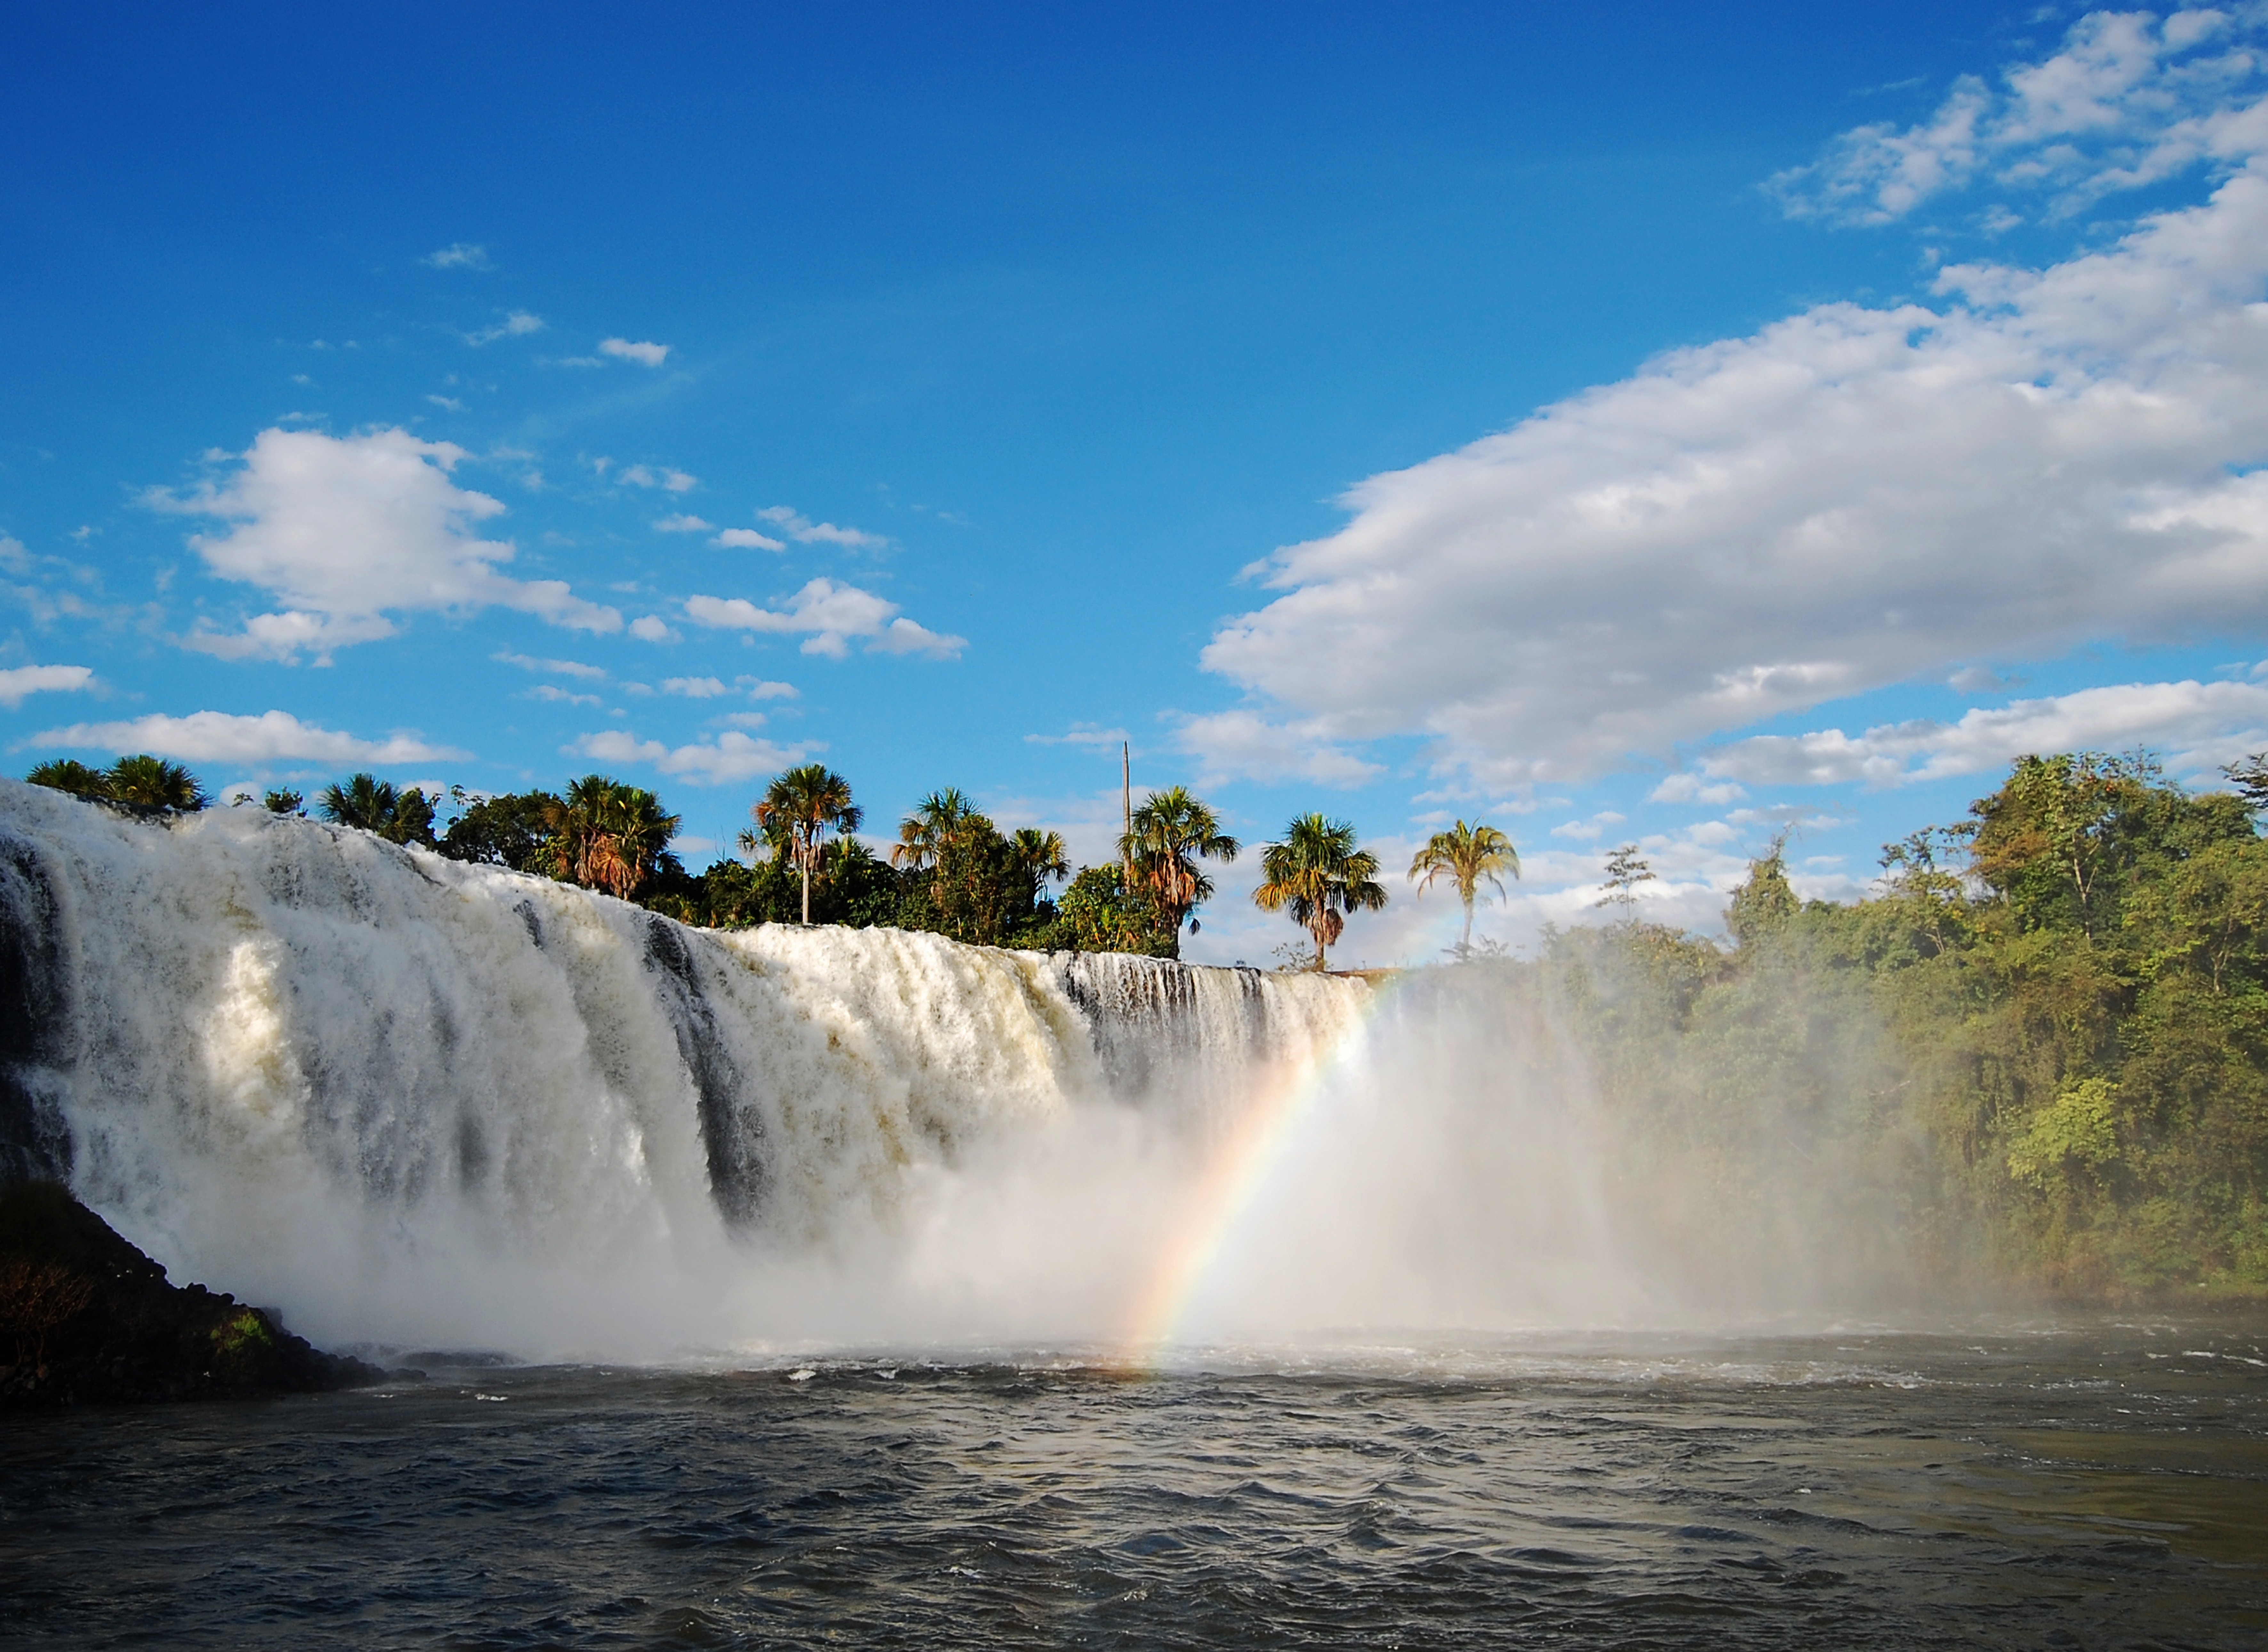
beach, sea, coast, water, nature, rock, ocean, waterfall, cloud, shore, wave, vacation, body of water, water feature, wind wave, clouds jump, tangar